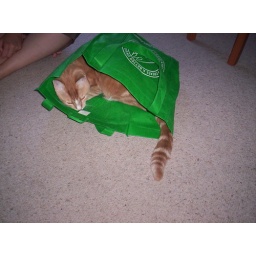
Having fun in a green bag